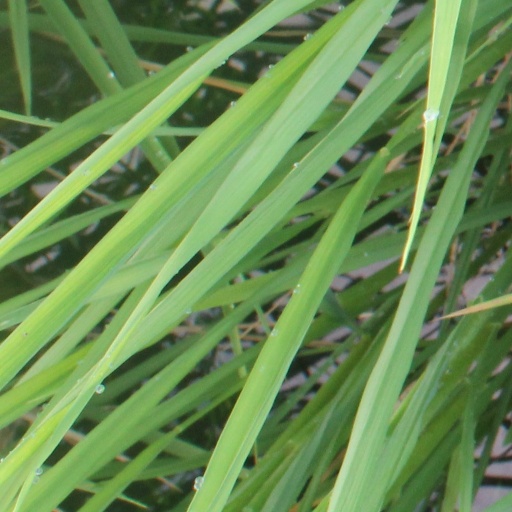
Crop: rice